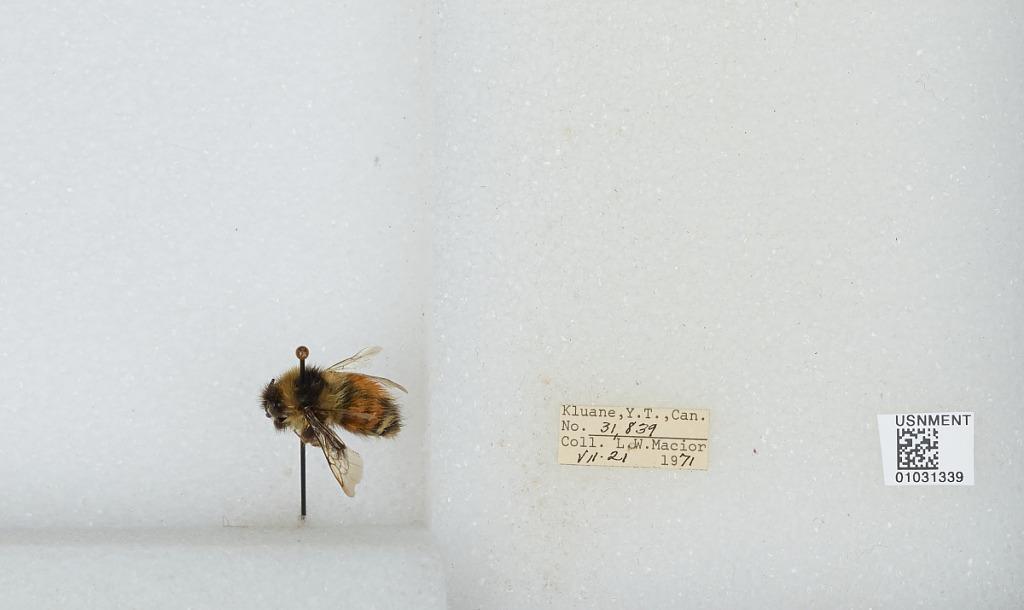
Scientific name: Bombus (Pyrobombus) sylvicola Kirby
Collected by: L. Macior
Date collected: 1971-7-21
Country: Canada
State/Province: Yukon Territory
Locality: Kluane
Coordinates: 60.75, -139.5